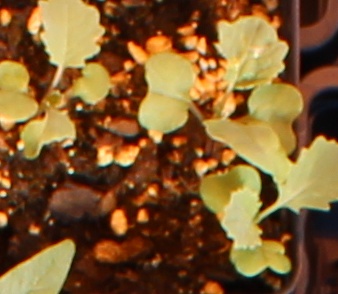
Label: Canola